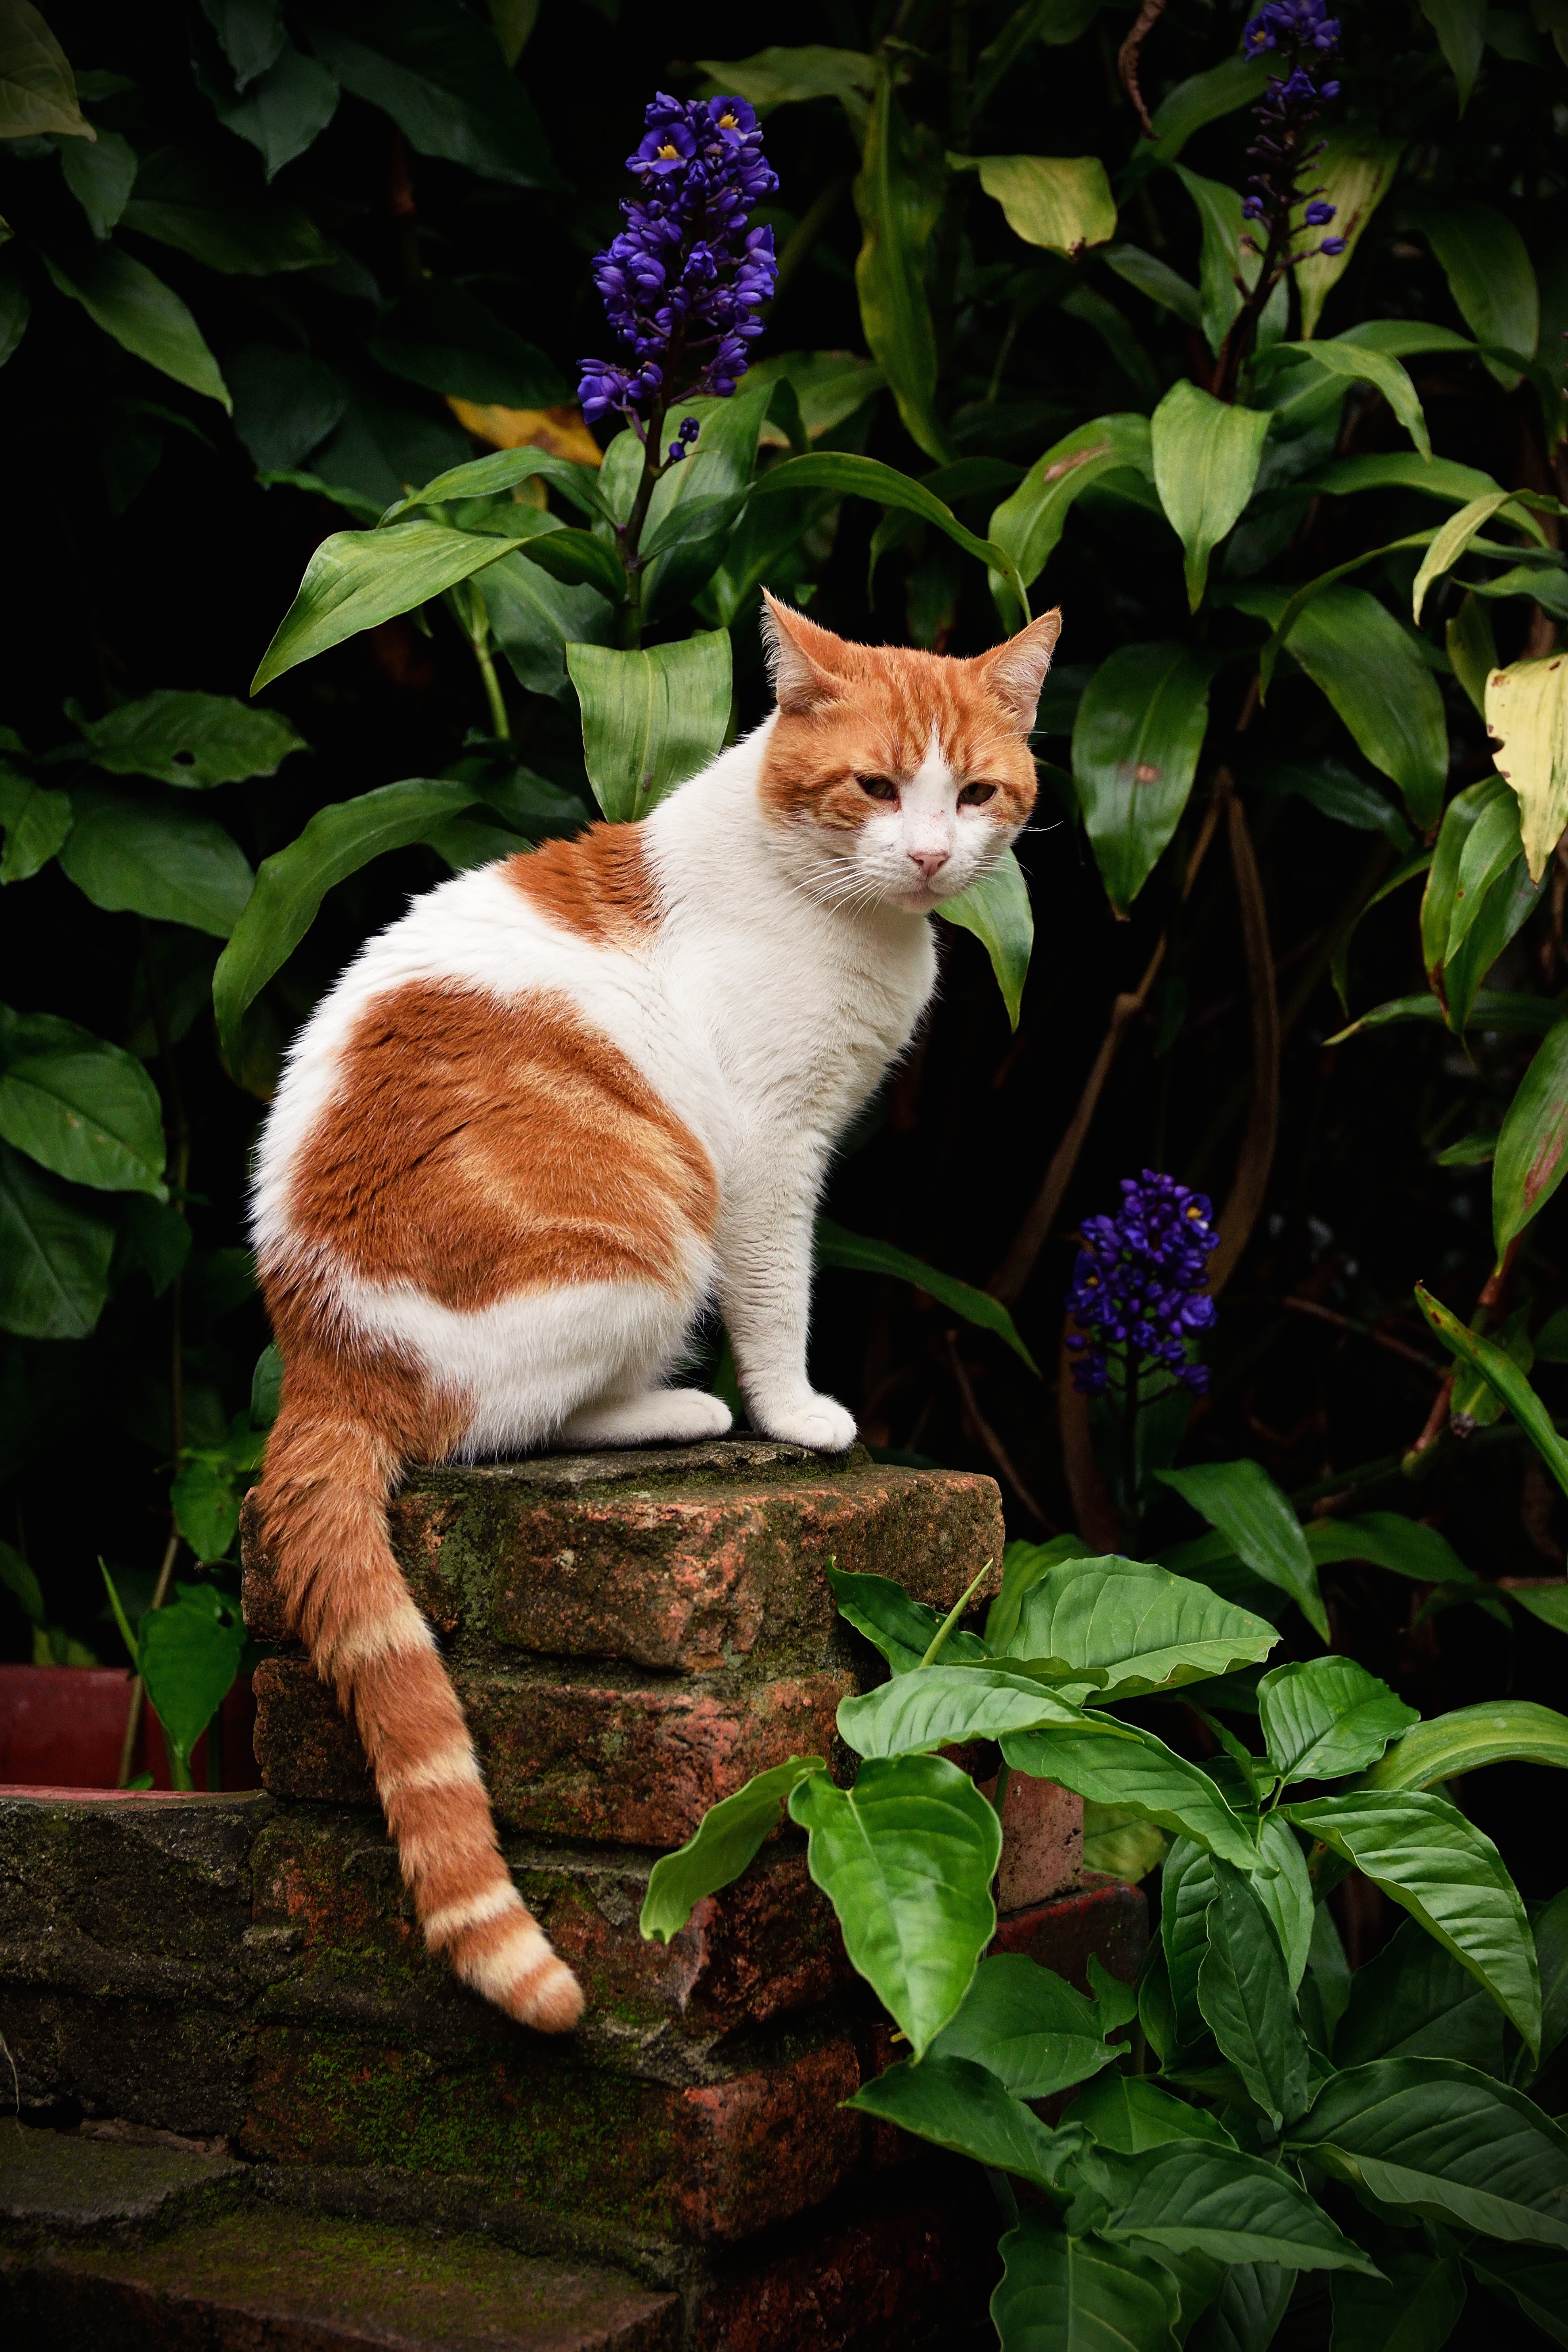
grass, flower, cat, mammal, fauna, whiskers, vertebrate, wild cat, small to medium sized cats, cat like mammal